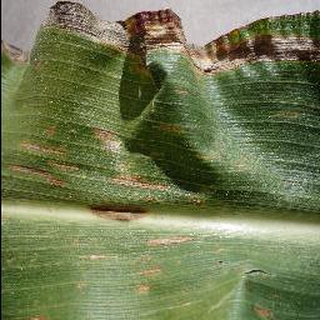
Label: corn_cercospora_leaf_spot